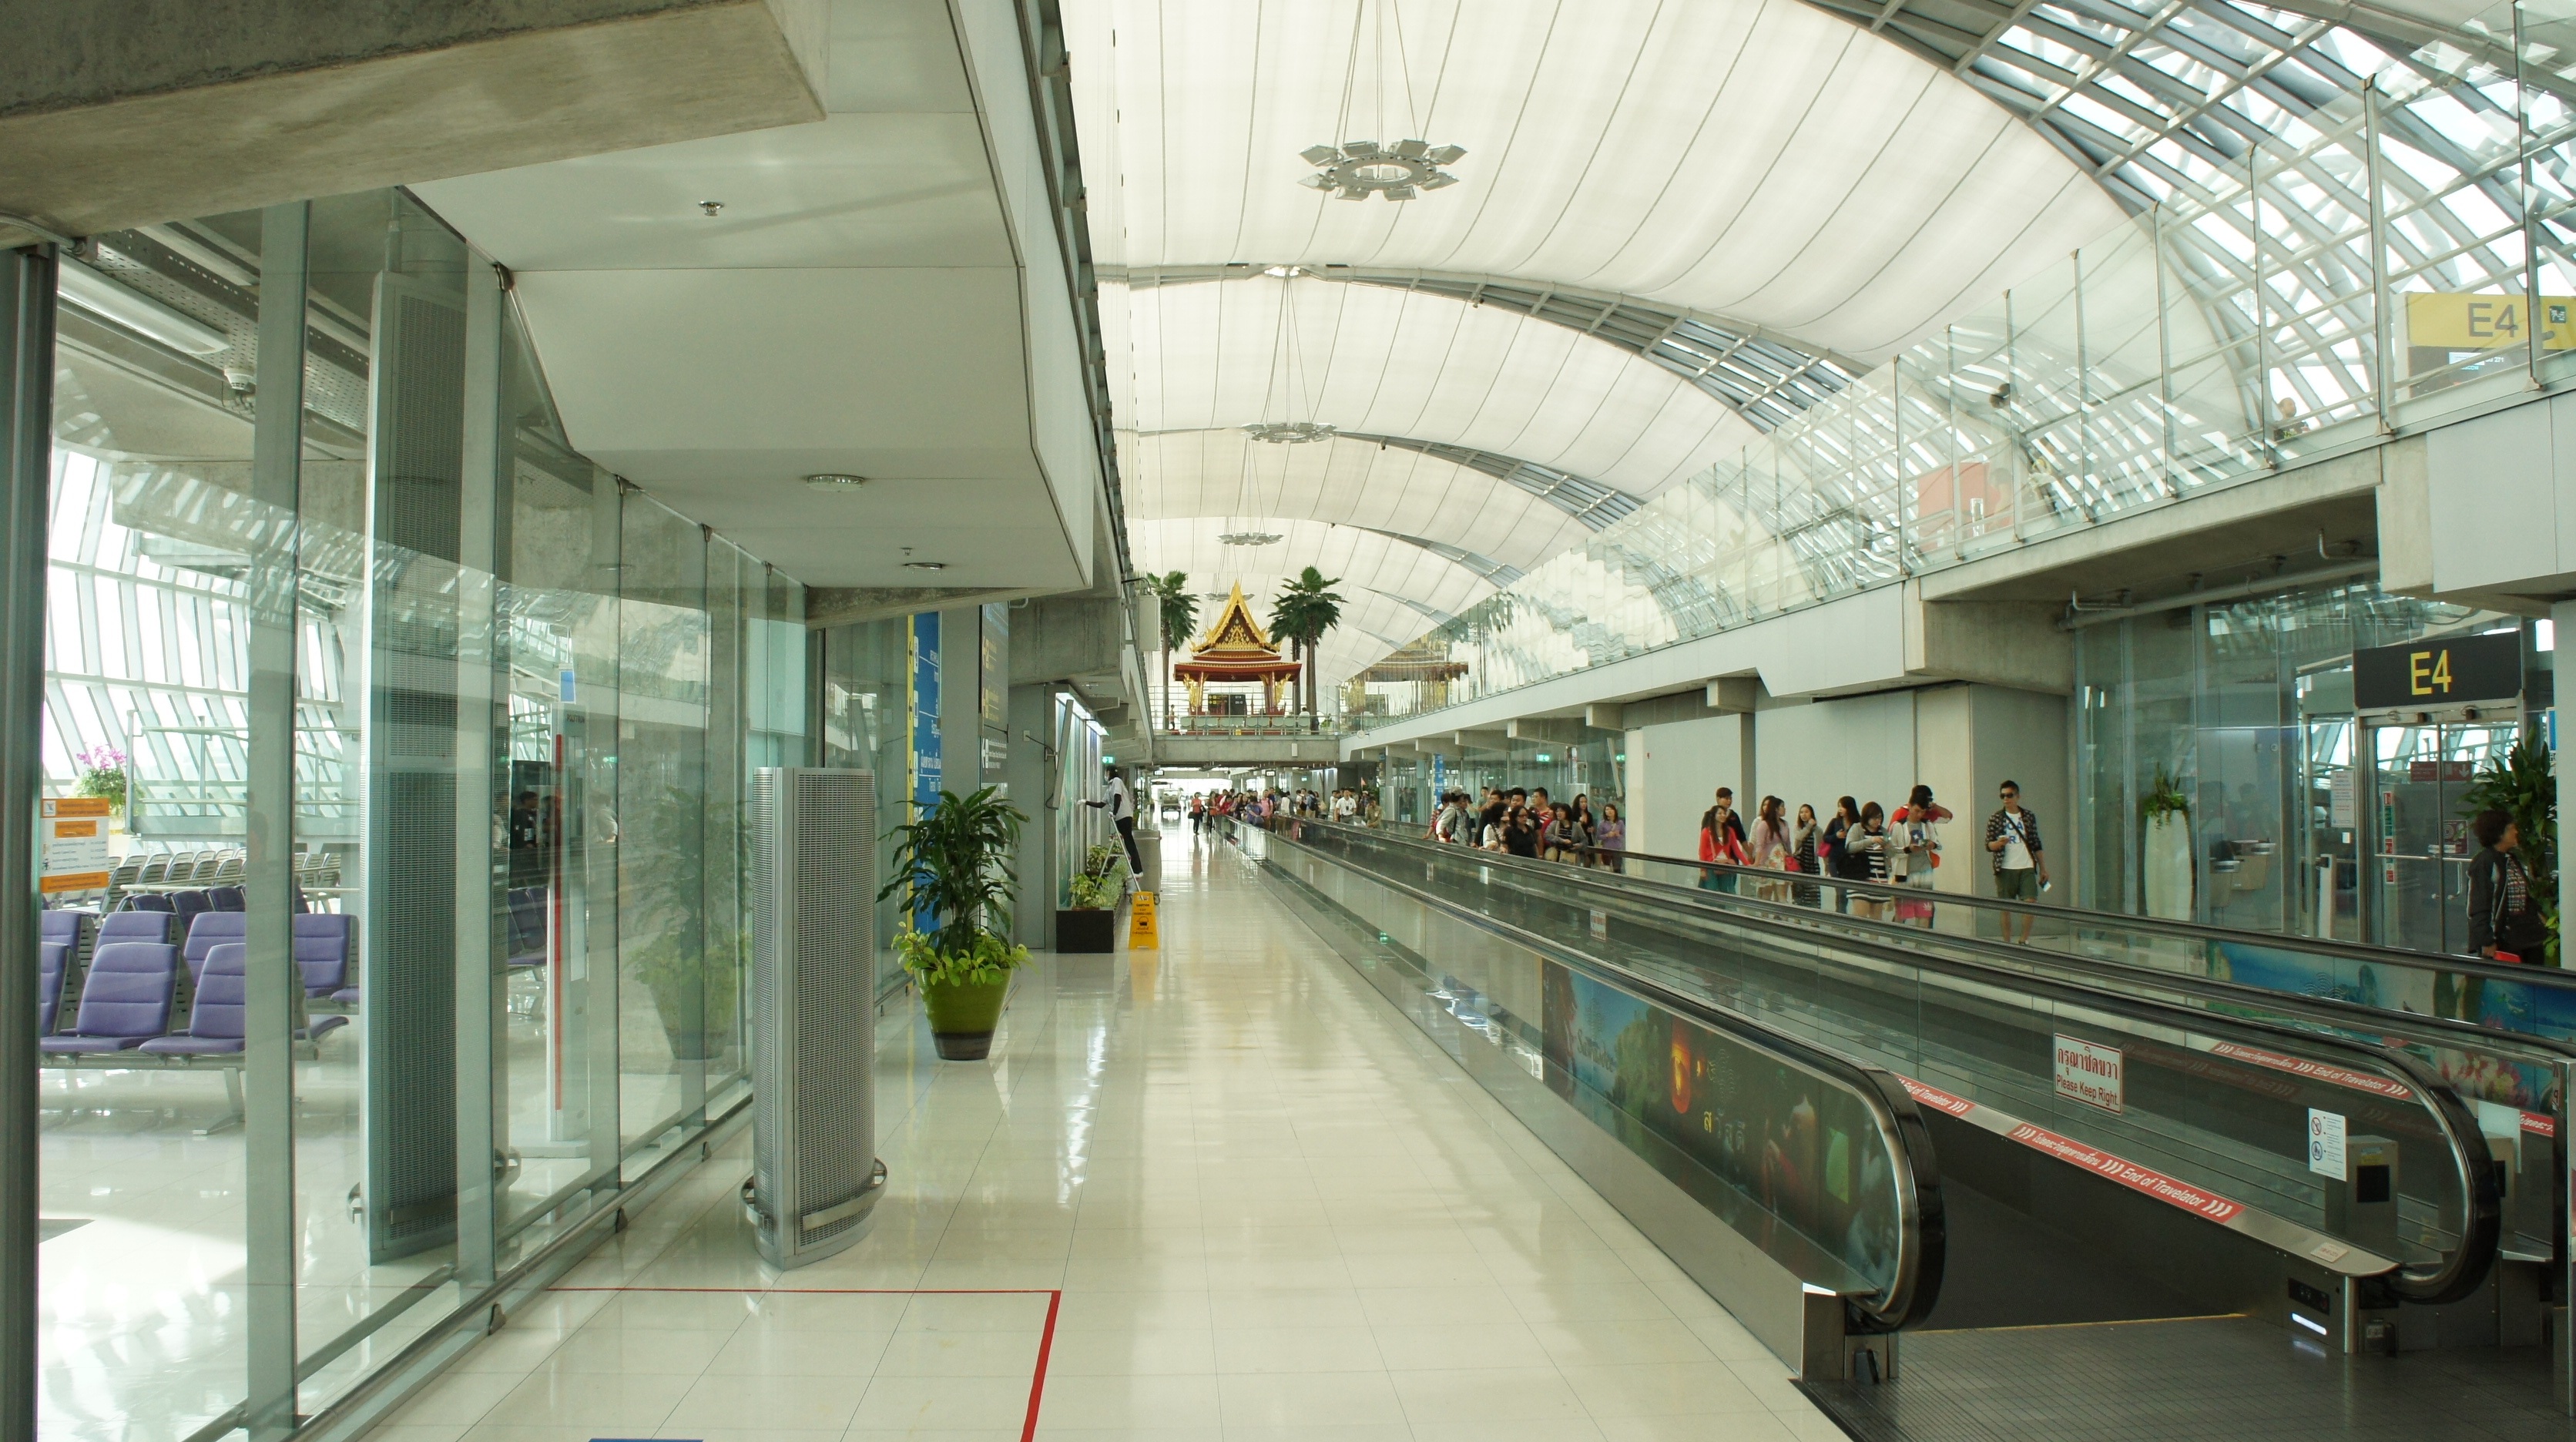
building, airport, transport, train station, public transport, thailand, airport terminal, metro station, infrastructure, retail, shopping mall, airport hotels, rapid transit